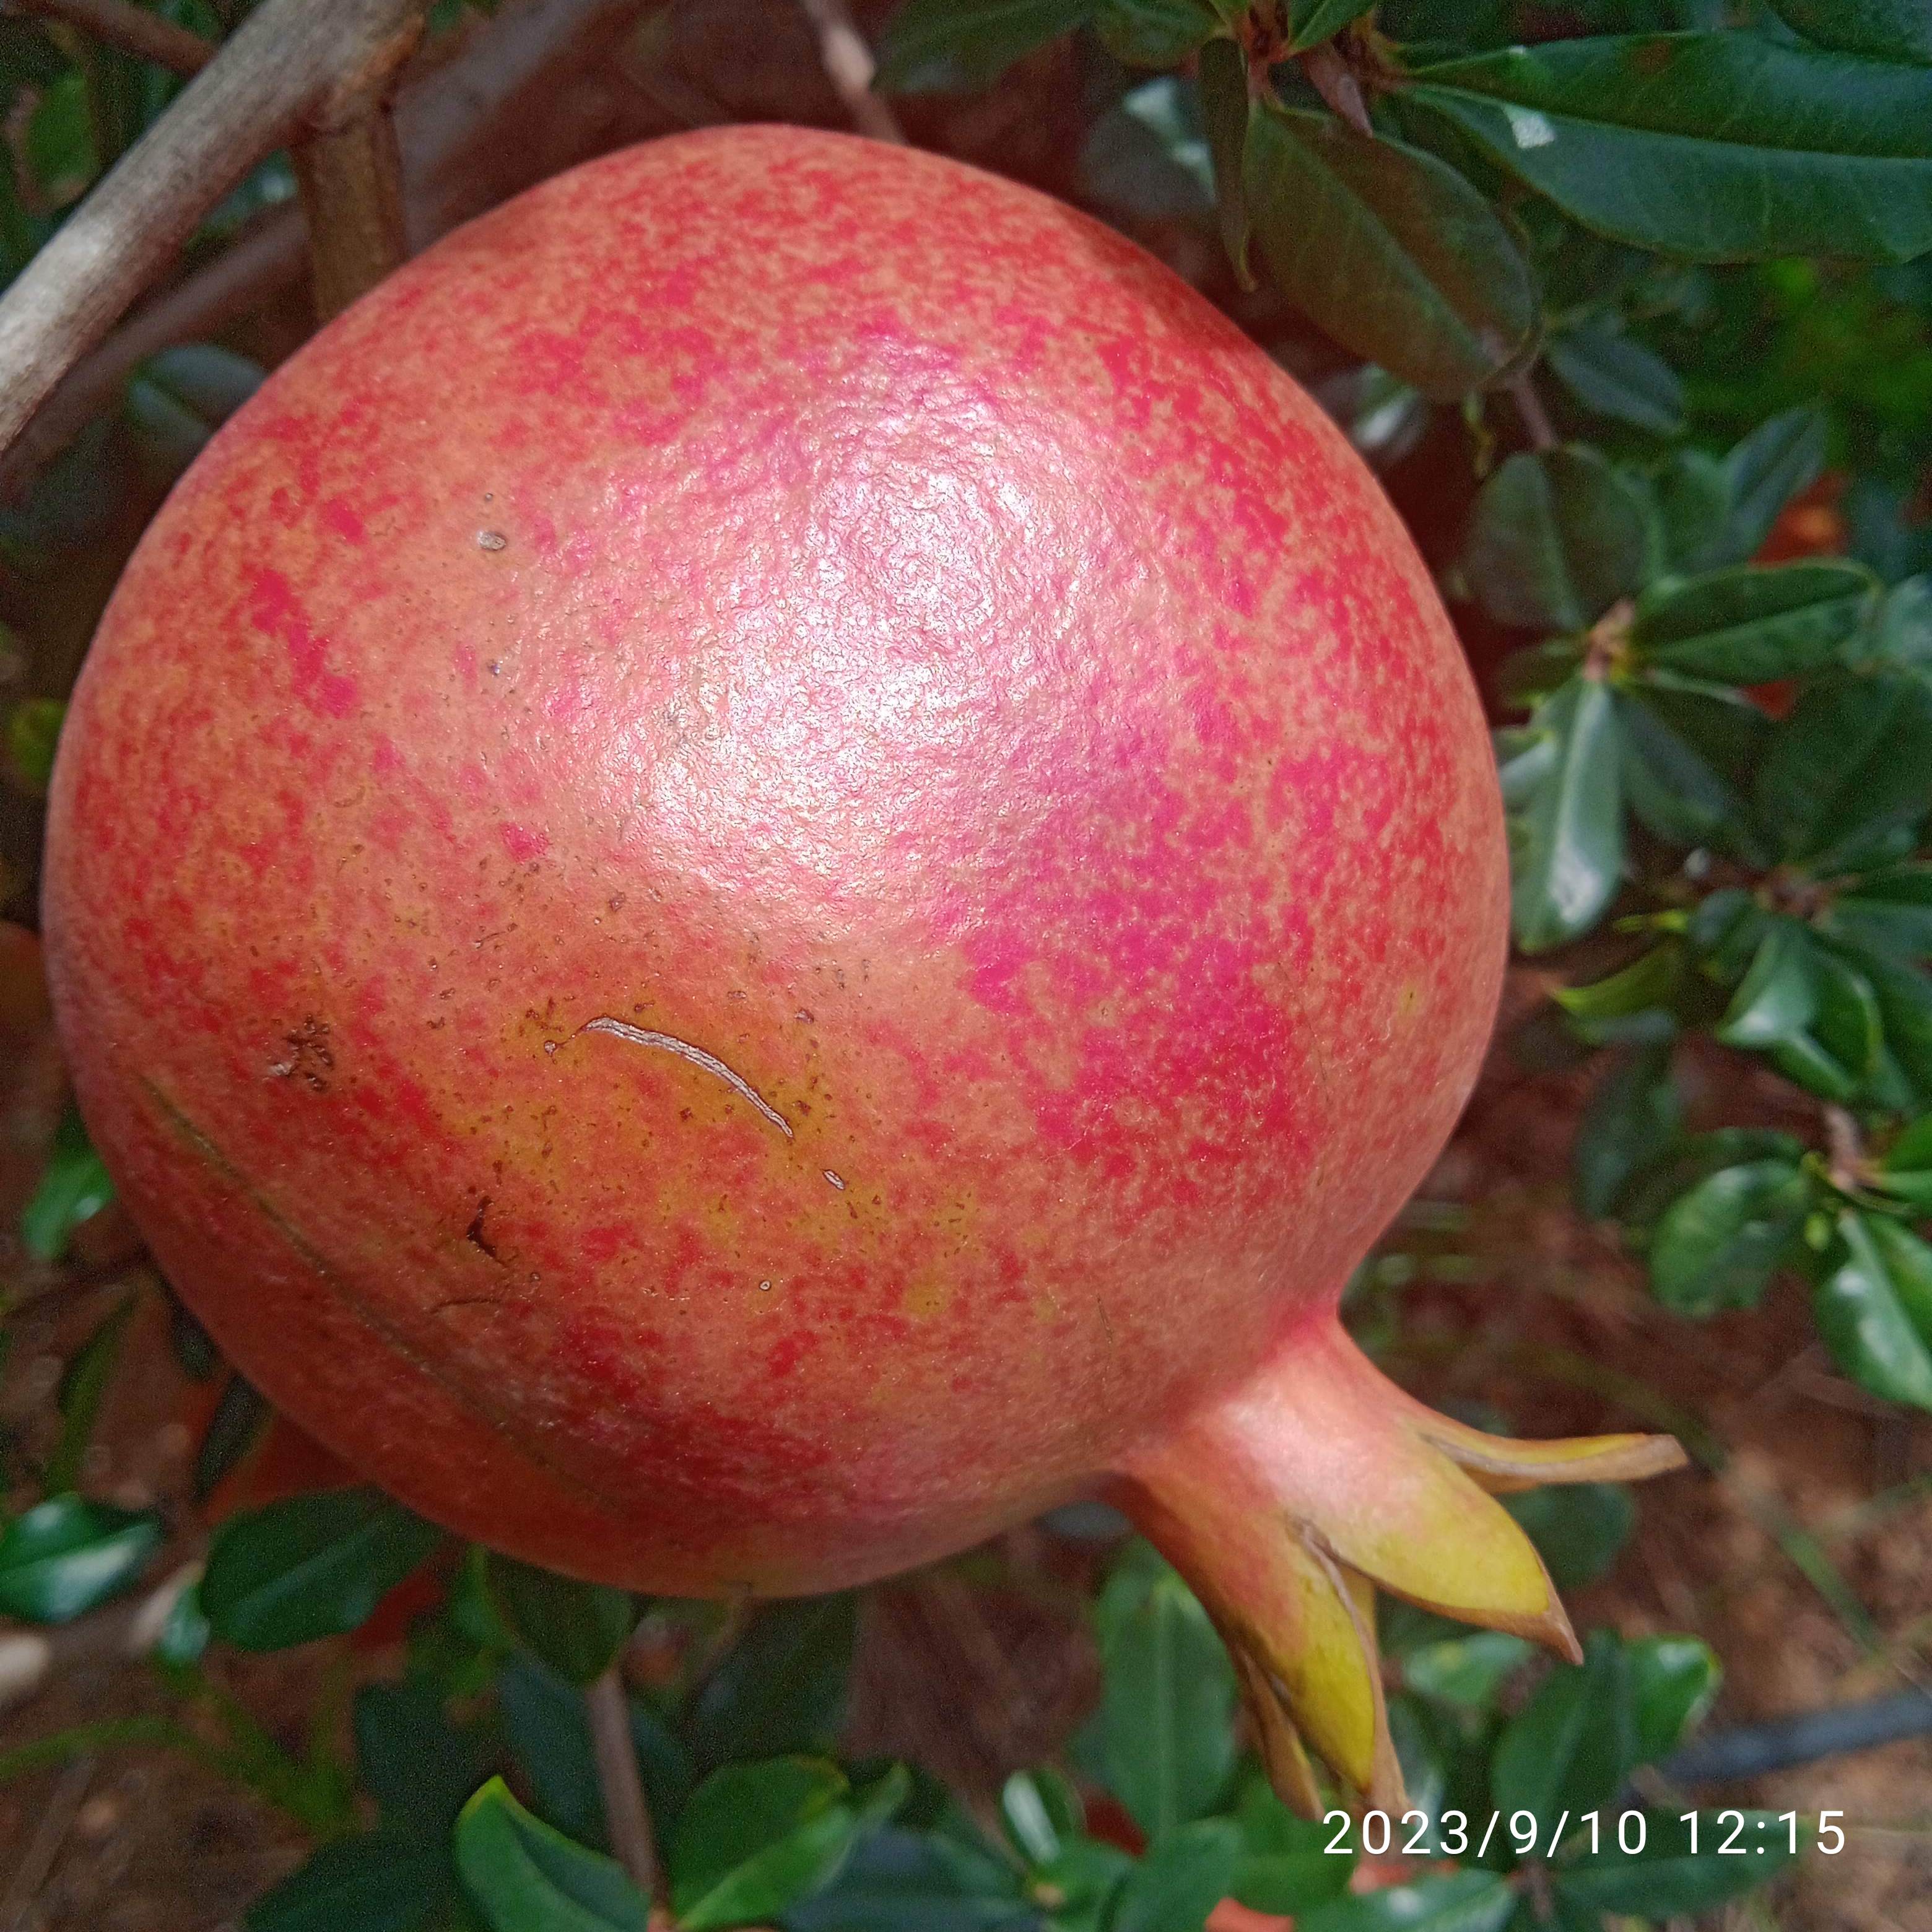
Label: Healthy